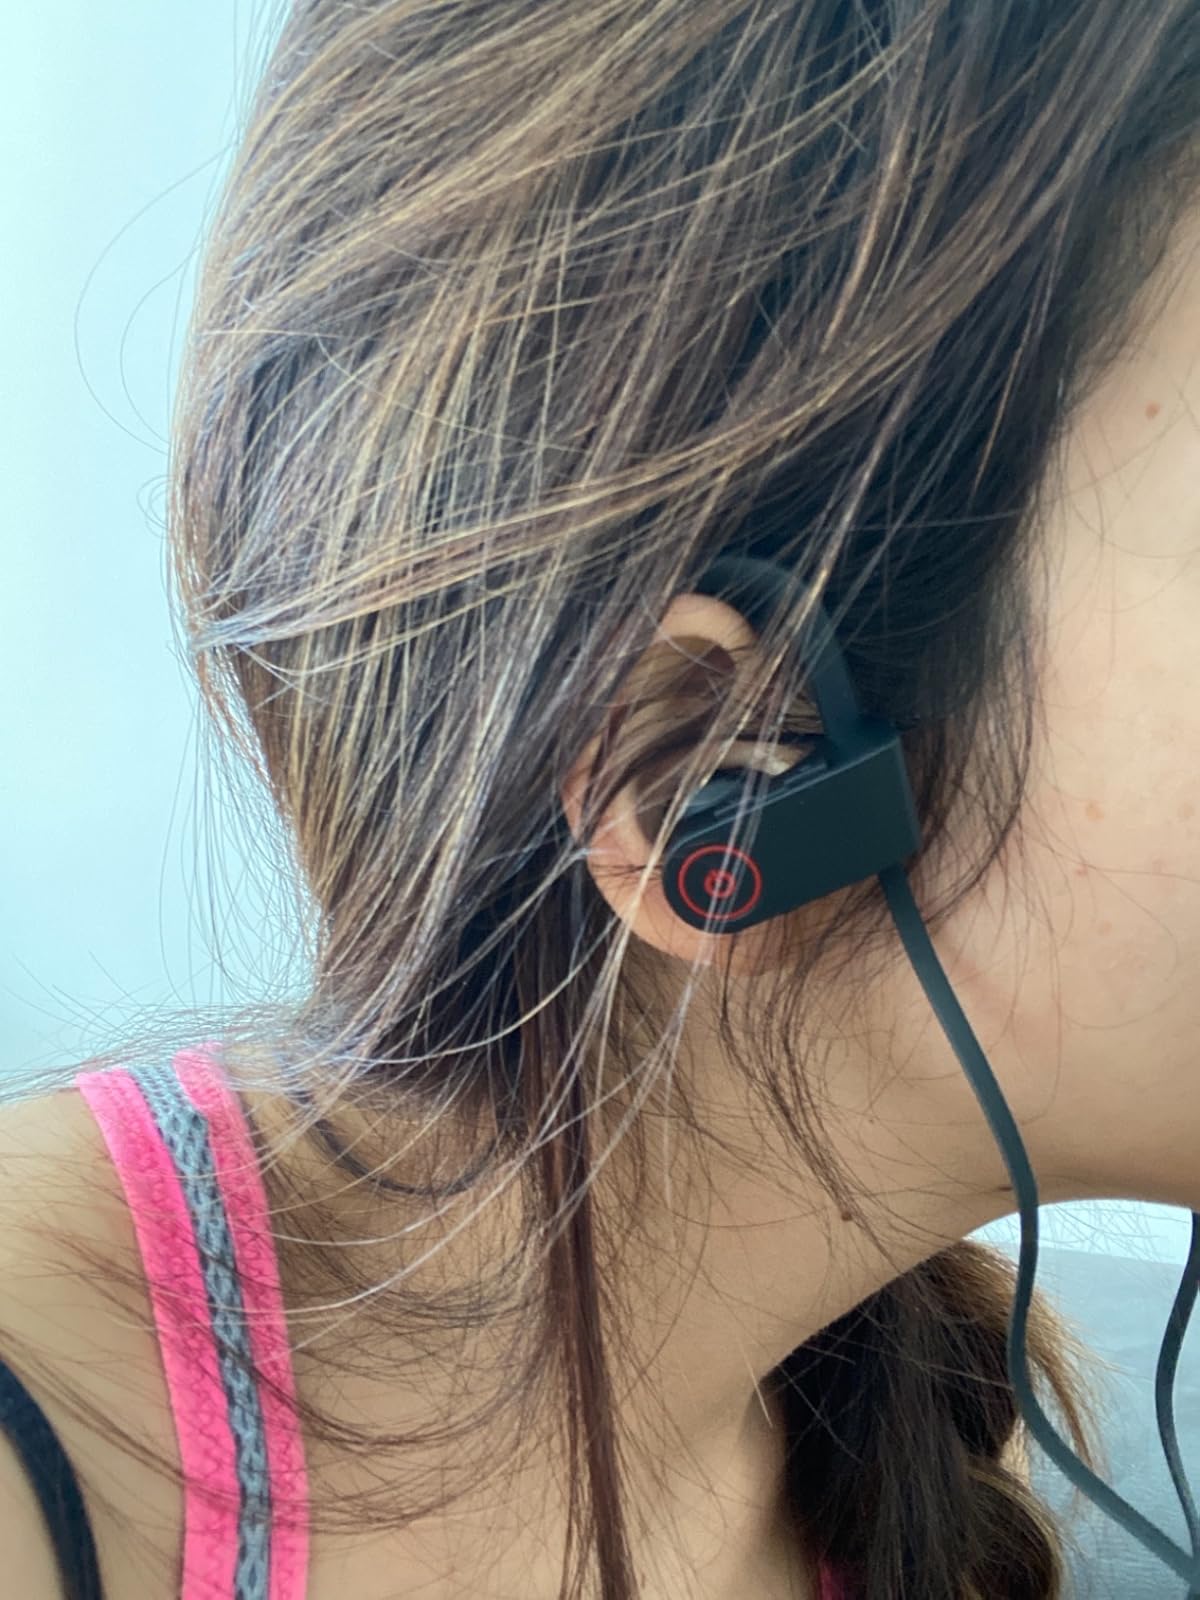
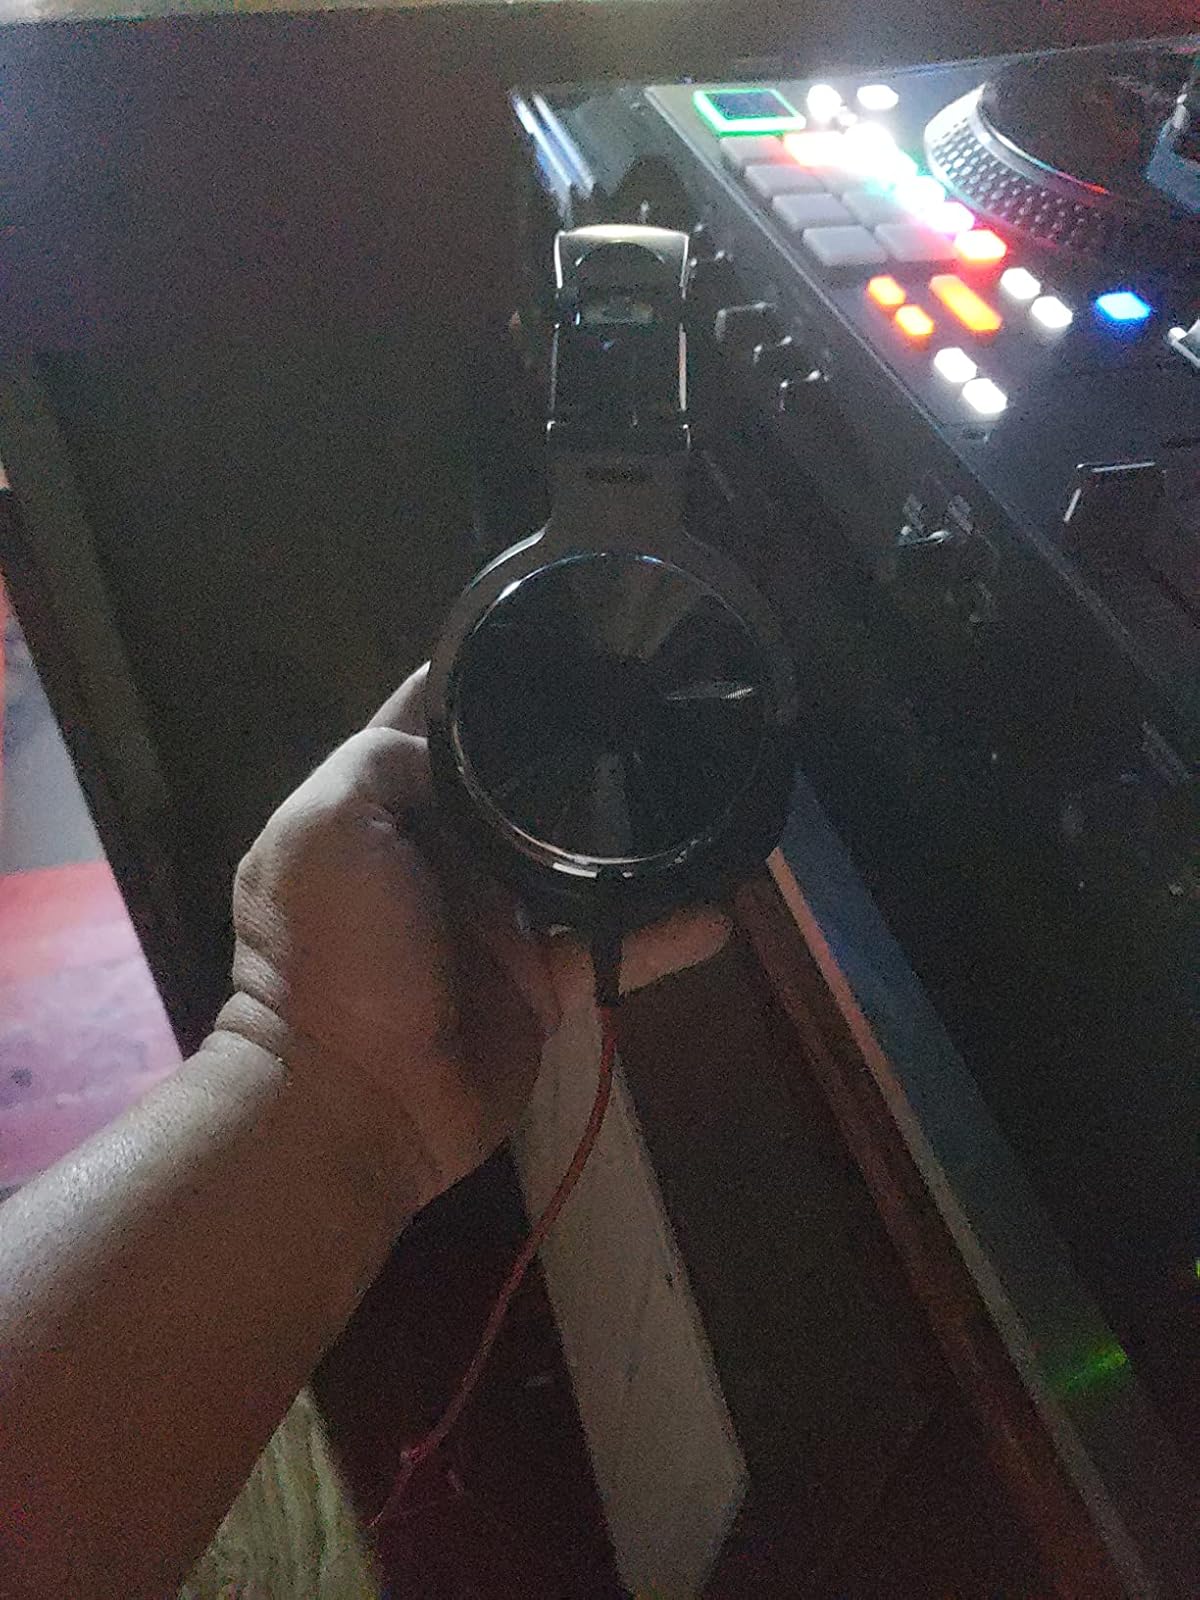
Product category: headphones
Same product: no